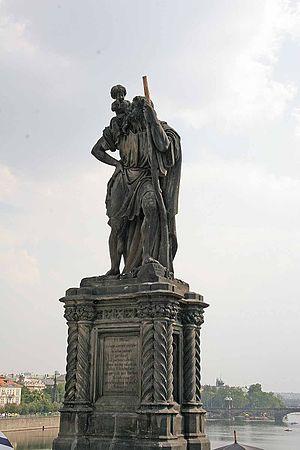
Le pont Charles est un pont qui relie la Vieille-Ville de Prague au quartier de Malá Strana, au pied du château de Prague. Construit au XIVᵉ siècle, il sera le seul pont sur la Vltava jusqu'en 1741.